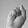
ASL letter: S